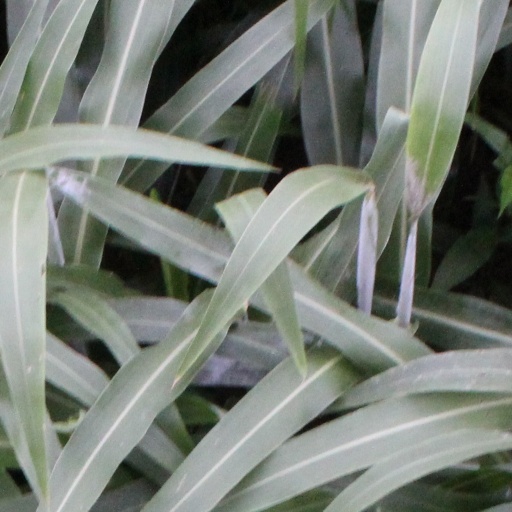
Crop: sorghum